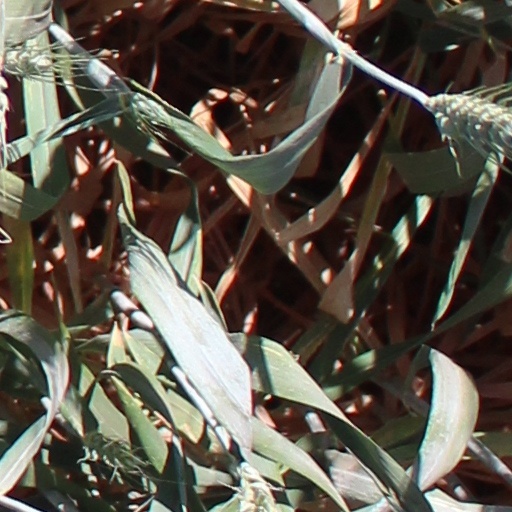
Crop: wheat